Bath FM

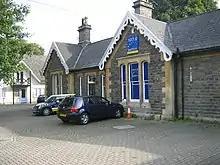
Bath FM offices

Bath FM's signal was broadcast from a transmitter based at Bathampton Down, next to the University of Bath.